Doraemon: Nobita's Great Adventure into the Underworld

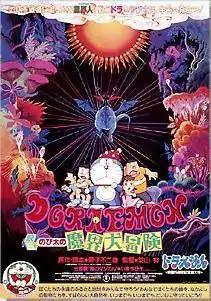
Theatrical release poster

, also known as Doraemon, Nobita and the Underworld Adventure, is a 1984 Japanese animated science fantasy film which premiered on March 17, 1984, in Japan, based on the fifth volume of the same name of the "Doraemon Long Stories" series. The fifth in series, it was the first to incorporate computer graphics technology. The film was watched by more than 3 million people and generated a revenue of 1.65 billion yen. It became the highest grossing animated film of 1984. By its release, Doraemon became the first and the only franchise to have 2 back-to-back highest-grossing animated films of the year. A remake of this film was released in Japan on March 10, 2007, entitled "". It is the 5th Doraemon film.